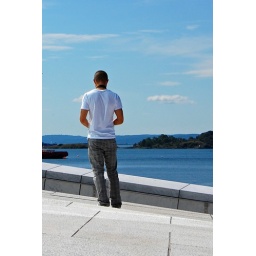
The boy in white